Andrew Tate

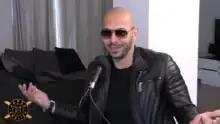
Tate in an interview on "Anything Goes with James English", 2021

Tate is an influencer in the manosphere and 'alpha male' community, described as both right-wing and far-right. According to "The Conversation", he is a recognised "thought leader" in the online manosphere who mobilises his supporters to spread his ideas to a broader audience. He otherwise identifies as a libertarian and has been dubbed the "king of toxic masculinity". American conservatives such as Tucker Carlson and Candace Owens have platformed Tate as a proponent of "traditional views on men in the culture war raging over gender".